Monastery of the Dormition of the Mother of God, Zabłudów

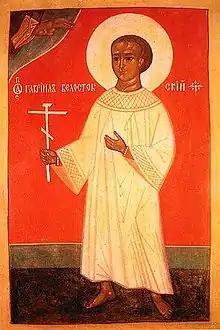

The Monastery of the Dormition of the Mother of God in Zabłudów was founded by Janusz Radziwiłł and his wife Maria Wołoszka, an Orthodox believer, before 1655. Tomasz Kempa argues that its founding occurred in the 1640s, attributing the initiative primarily to Maria Radziwiłł, a devoted patron of Orthodox Christians, similar to her role in establishing the Monastery of the Transfiguration in Kėdainiai around the same time. The founding document specified it was for 12 monks, a number maintained throughout the 17th century.